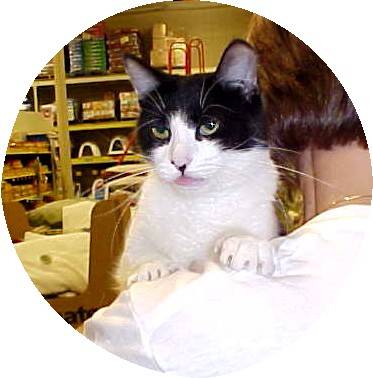
Label: cat